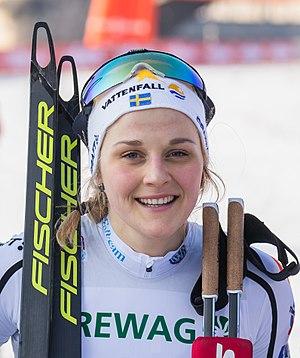
Stina Nilsson, née le 24 juin 1993, est une fondeuse suédoise. Médaillée de bronze avec Ida Ingemarsdotter sur le sprint par équipes des Jeux olympiques de Sotchi en 2014, elle remporte le titre olympique du sprint classique lors des Jeux de 2018 à Pyeongchang. Lors de cette édition, elle remporte deux médailles d'argent en relais, d'abord celle du relais quatre fois cinq kilomètres, avec Anna Haag, Charlotte Kalla et Ebba Andersson, puis celle du sprint par équipes avec Charlotte Kalla.